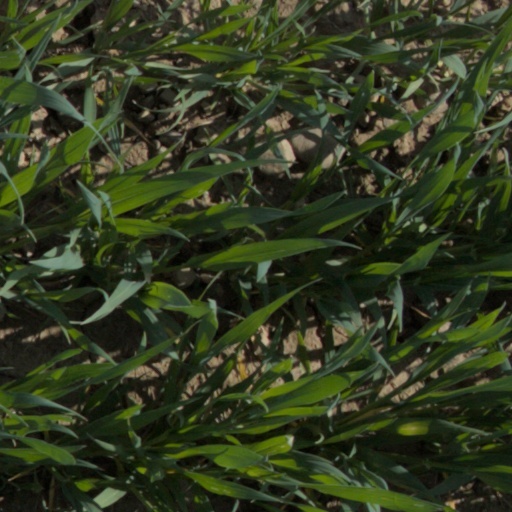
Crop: wheat